Torgilsbu

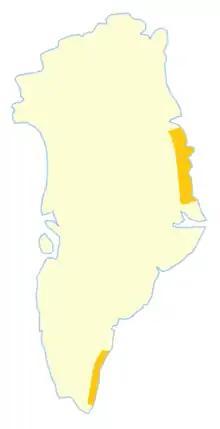
Territories of Eastern Greenland claimed by Norway until the 1933 Permanent Court of International Justice resolution.

Torgilsbu was a Norwegian hunting, meteorological and radio station (Torgilsbu Radio/LMQ) located on the King Frederick VI Coast, Southeastern Greenland.